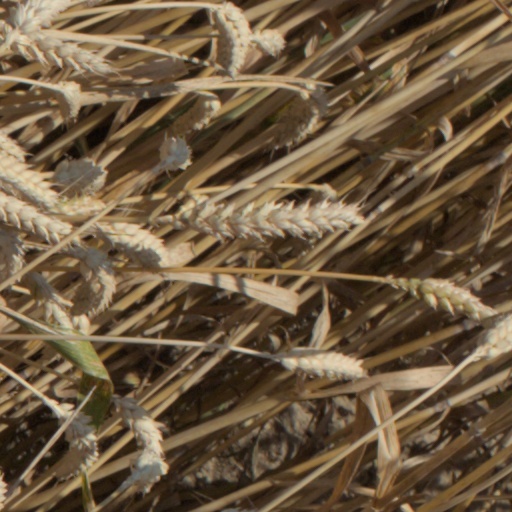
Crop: wheat